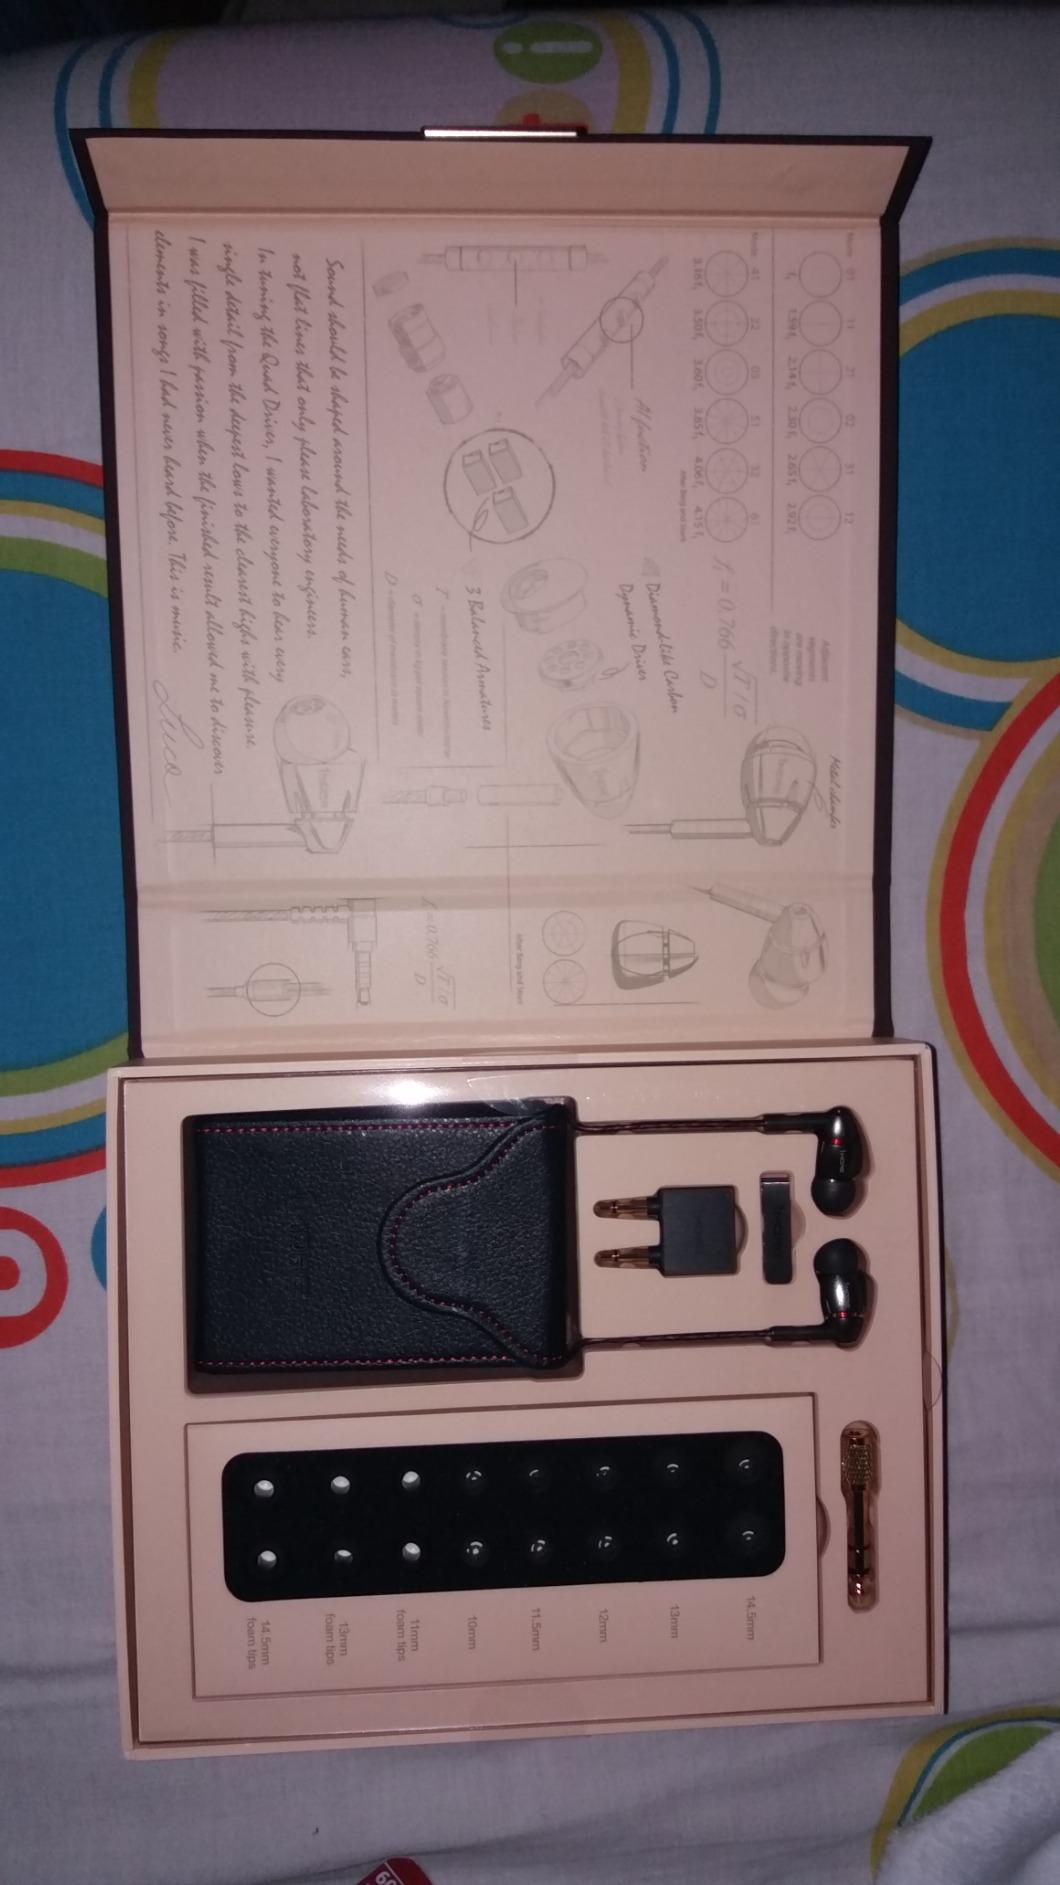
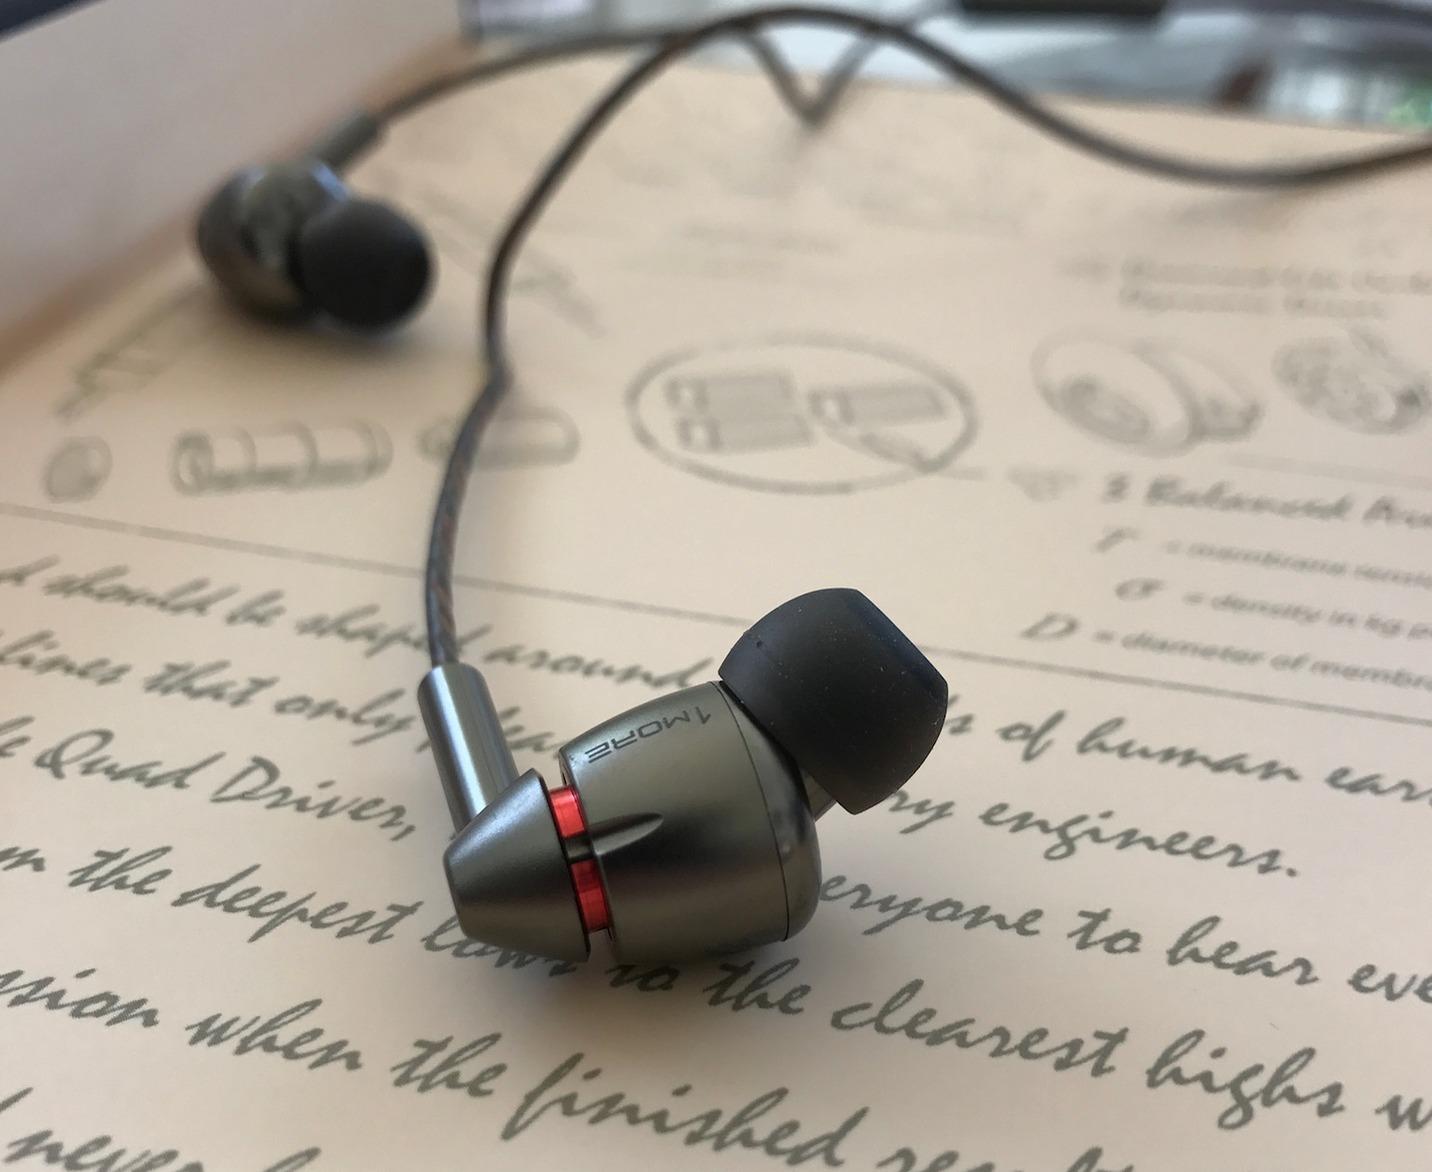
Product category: headphones
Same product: yes